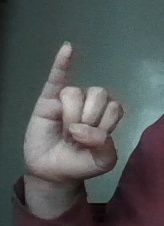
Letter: meem